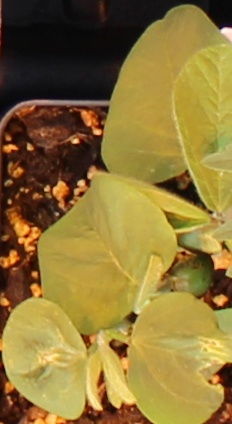
Label: Soybean